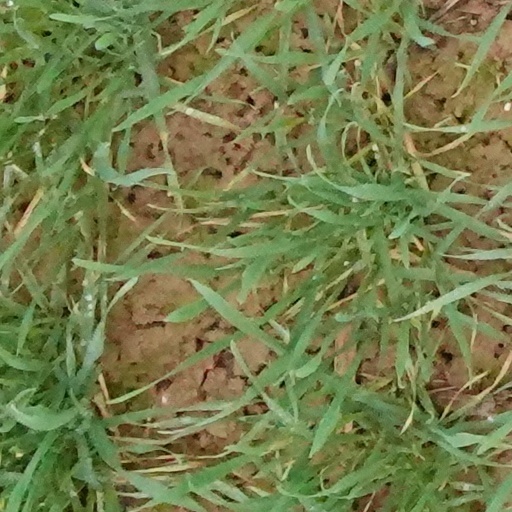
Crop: wheat